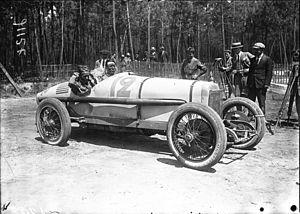
Le Grand Prix automobile de France 1921 est un Grand Prix qui s'est tenu sur le circuit du Mans le 26 juillet 1921.
James 'Jimmy' Anthony Murphy était un pilote automobile américain.